Delaware Wedge

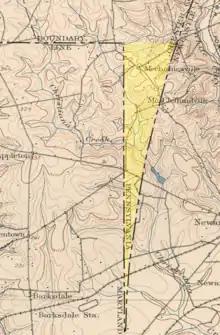
An 1898 USGS topographic map attributing ownership of The Wedge to Pennsylvania

The original 1632 charter for the Province of Maryland gave the Calverts what is now called the Delmarva Peninsula above the latitude of Watkins Point, Maryland up to the 40th parallel. A small Dutch settlement, Zwaanendael (1631–32), was within their territory, as were the later New Sweden and New Netherland settlements along the Delaware Bay and Delaware River. Although the Calverts publicly stated that they wanted the settlements removed, they did not confront them militarily because of the foreign policy implications for the Crown.